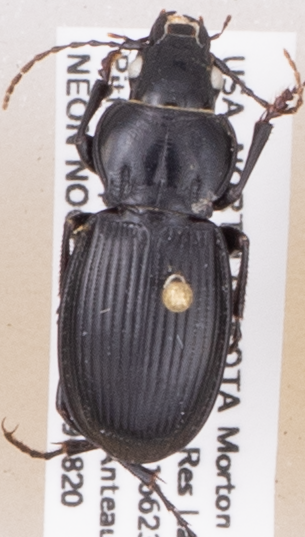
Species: Cyclotrachelus torvus
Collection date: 2019-08-20
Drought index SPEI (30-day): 0.362
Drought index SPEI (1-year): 1.13
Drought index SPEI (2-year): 0.944